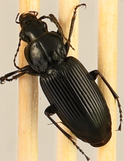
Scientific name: Pterostichus melanarius melanarius
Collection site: Steigerwaldt-Chequamegon NEON (STEI), plot STEI_001